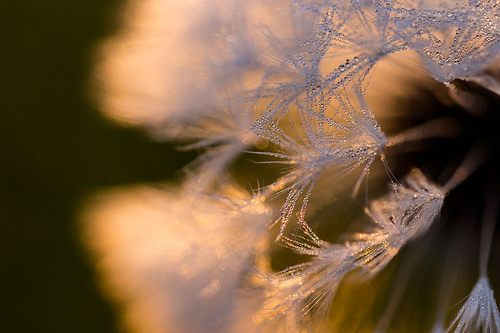
Flower: dandelion